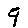
Label: 9